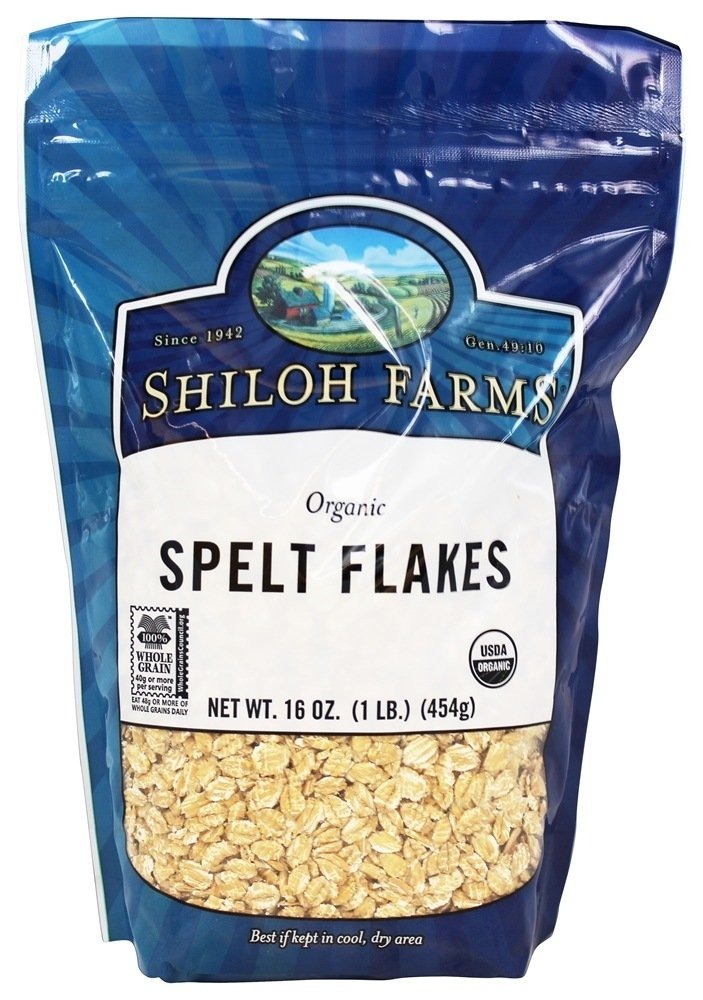
Item Name: Shiloh Farms Organic Spelt Flakes - 16 oz
Product Description: Since 1942, SHILOH FARMS has offered great tasting organic and natural food for people who enjoy the simple pleasure and wholesome nourishment nature provides.
Value: 16.0
Unit: Ounce

Price: 25.86